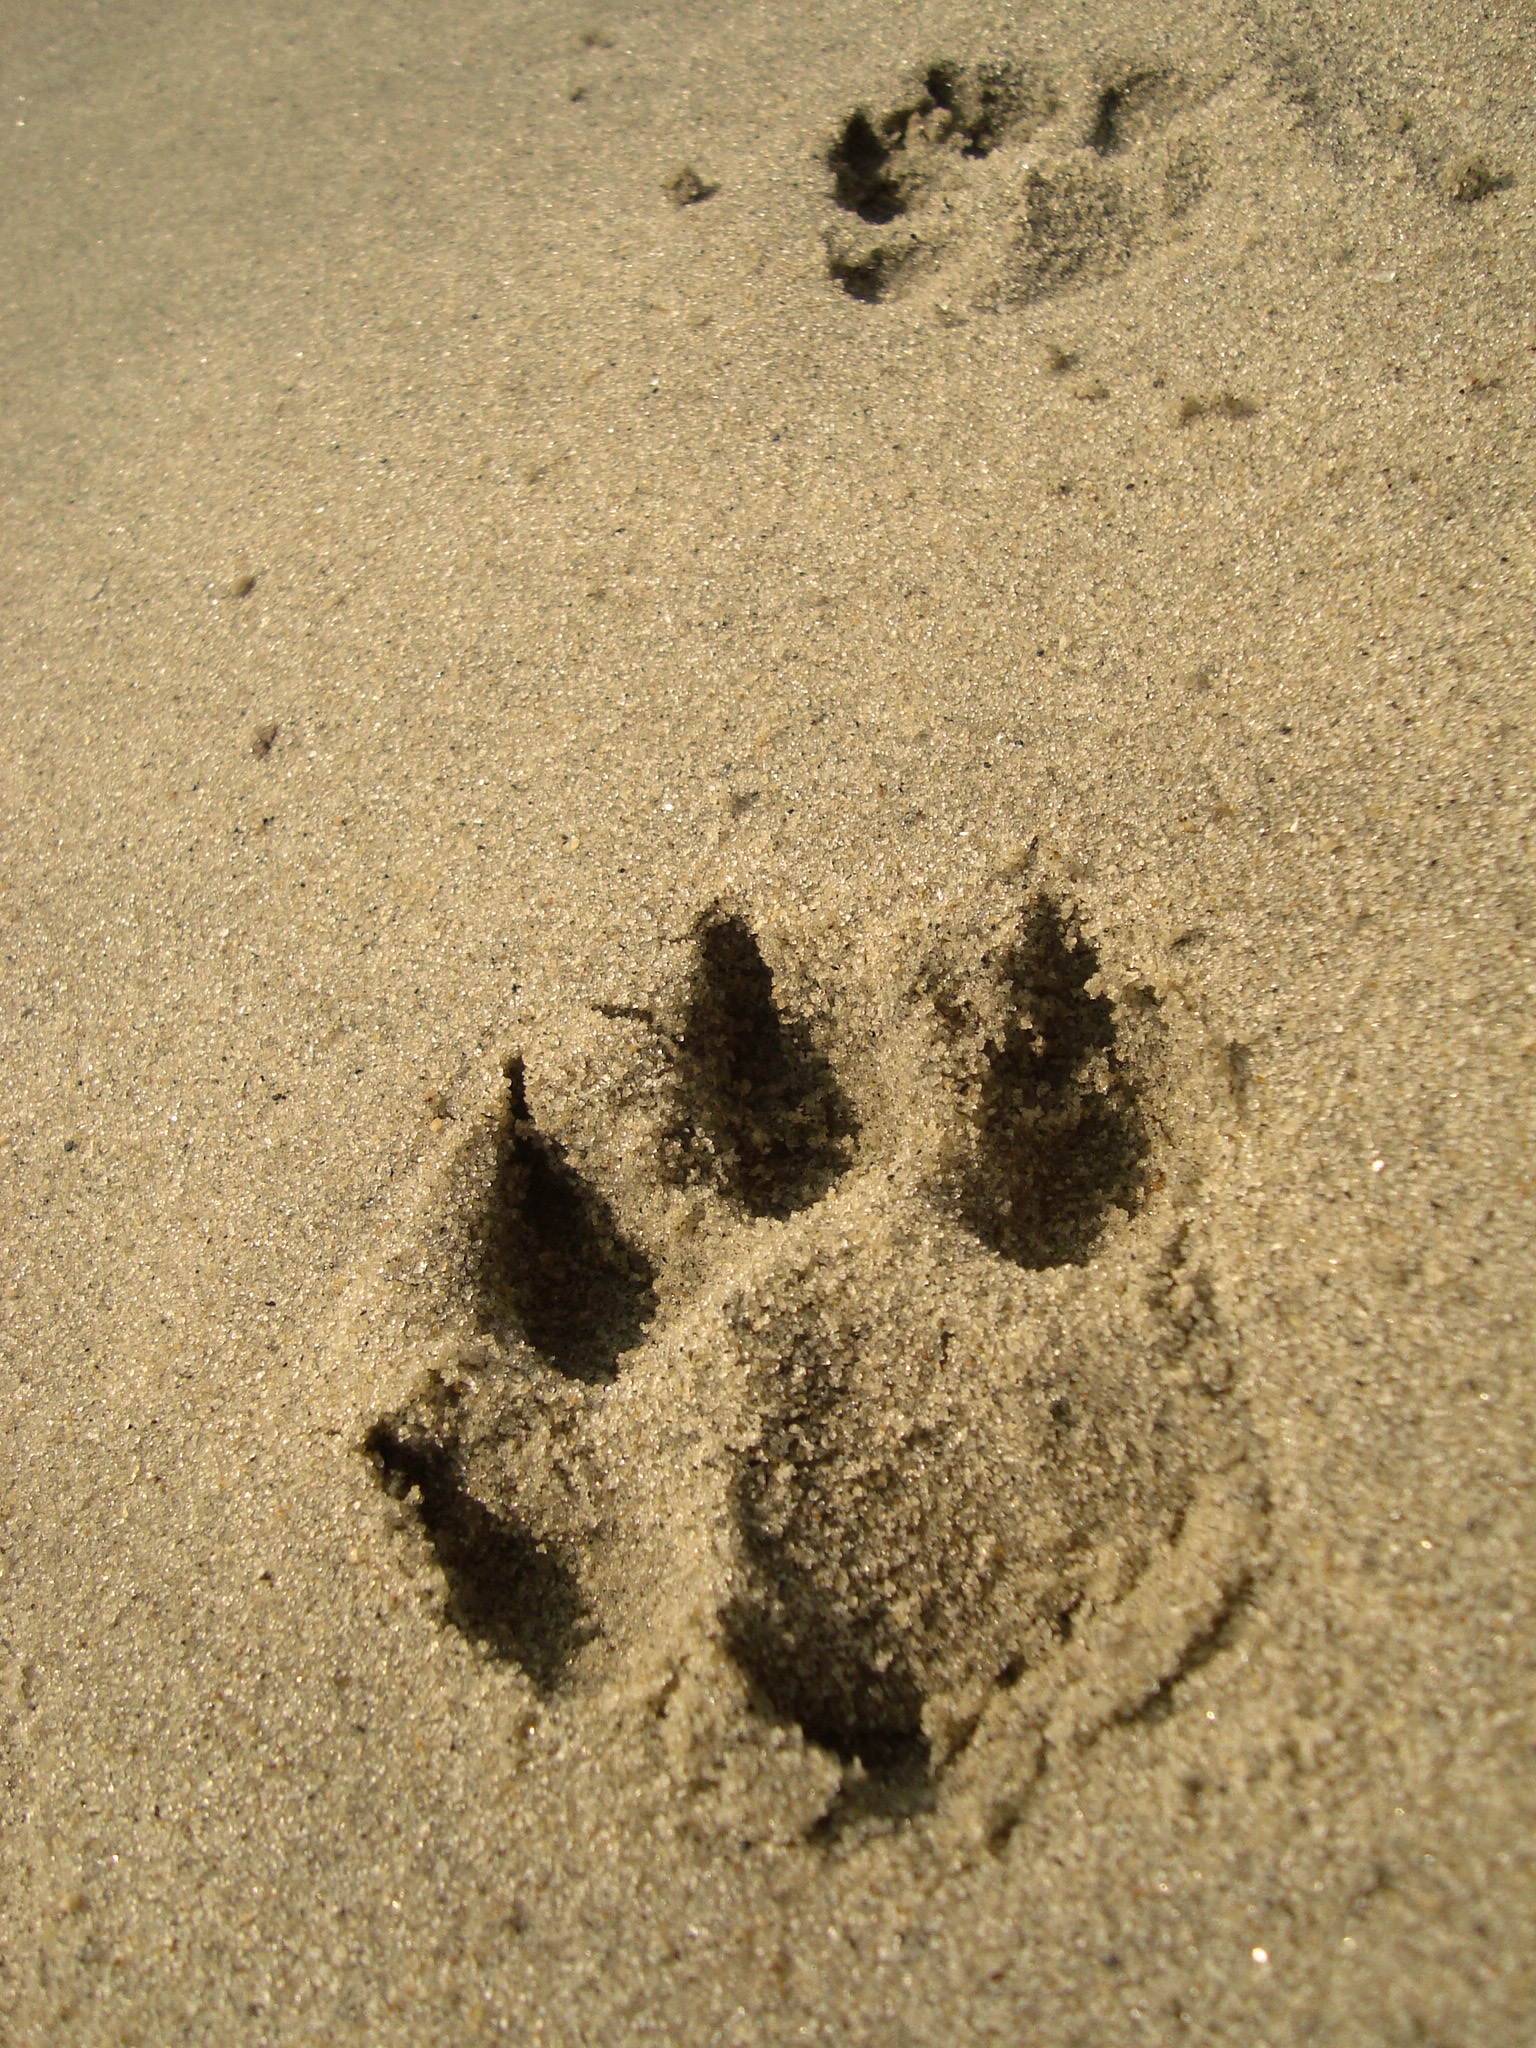
sand, rock, footprint, dog, animal, shadow, soil, material, paw